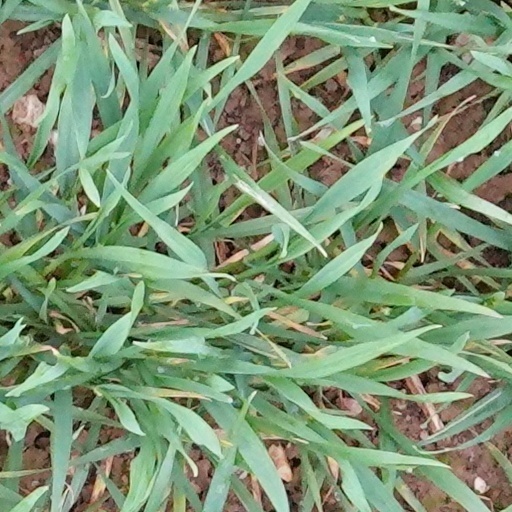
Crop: wheat